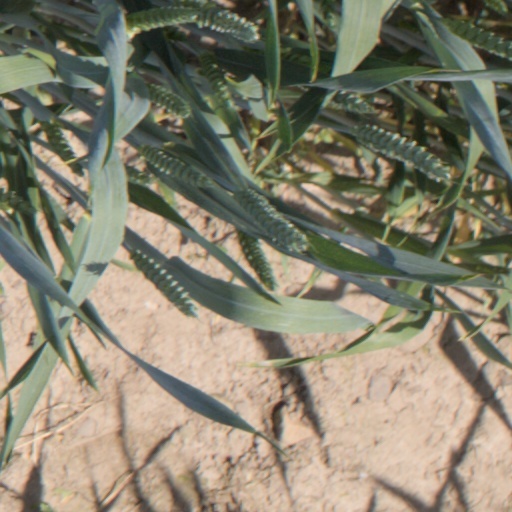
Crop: wheat